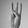
ASL letter: W